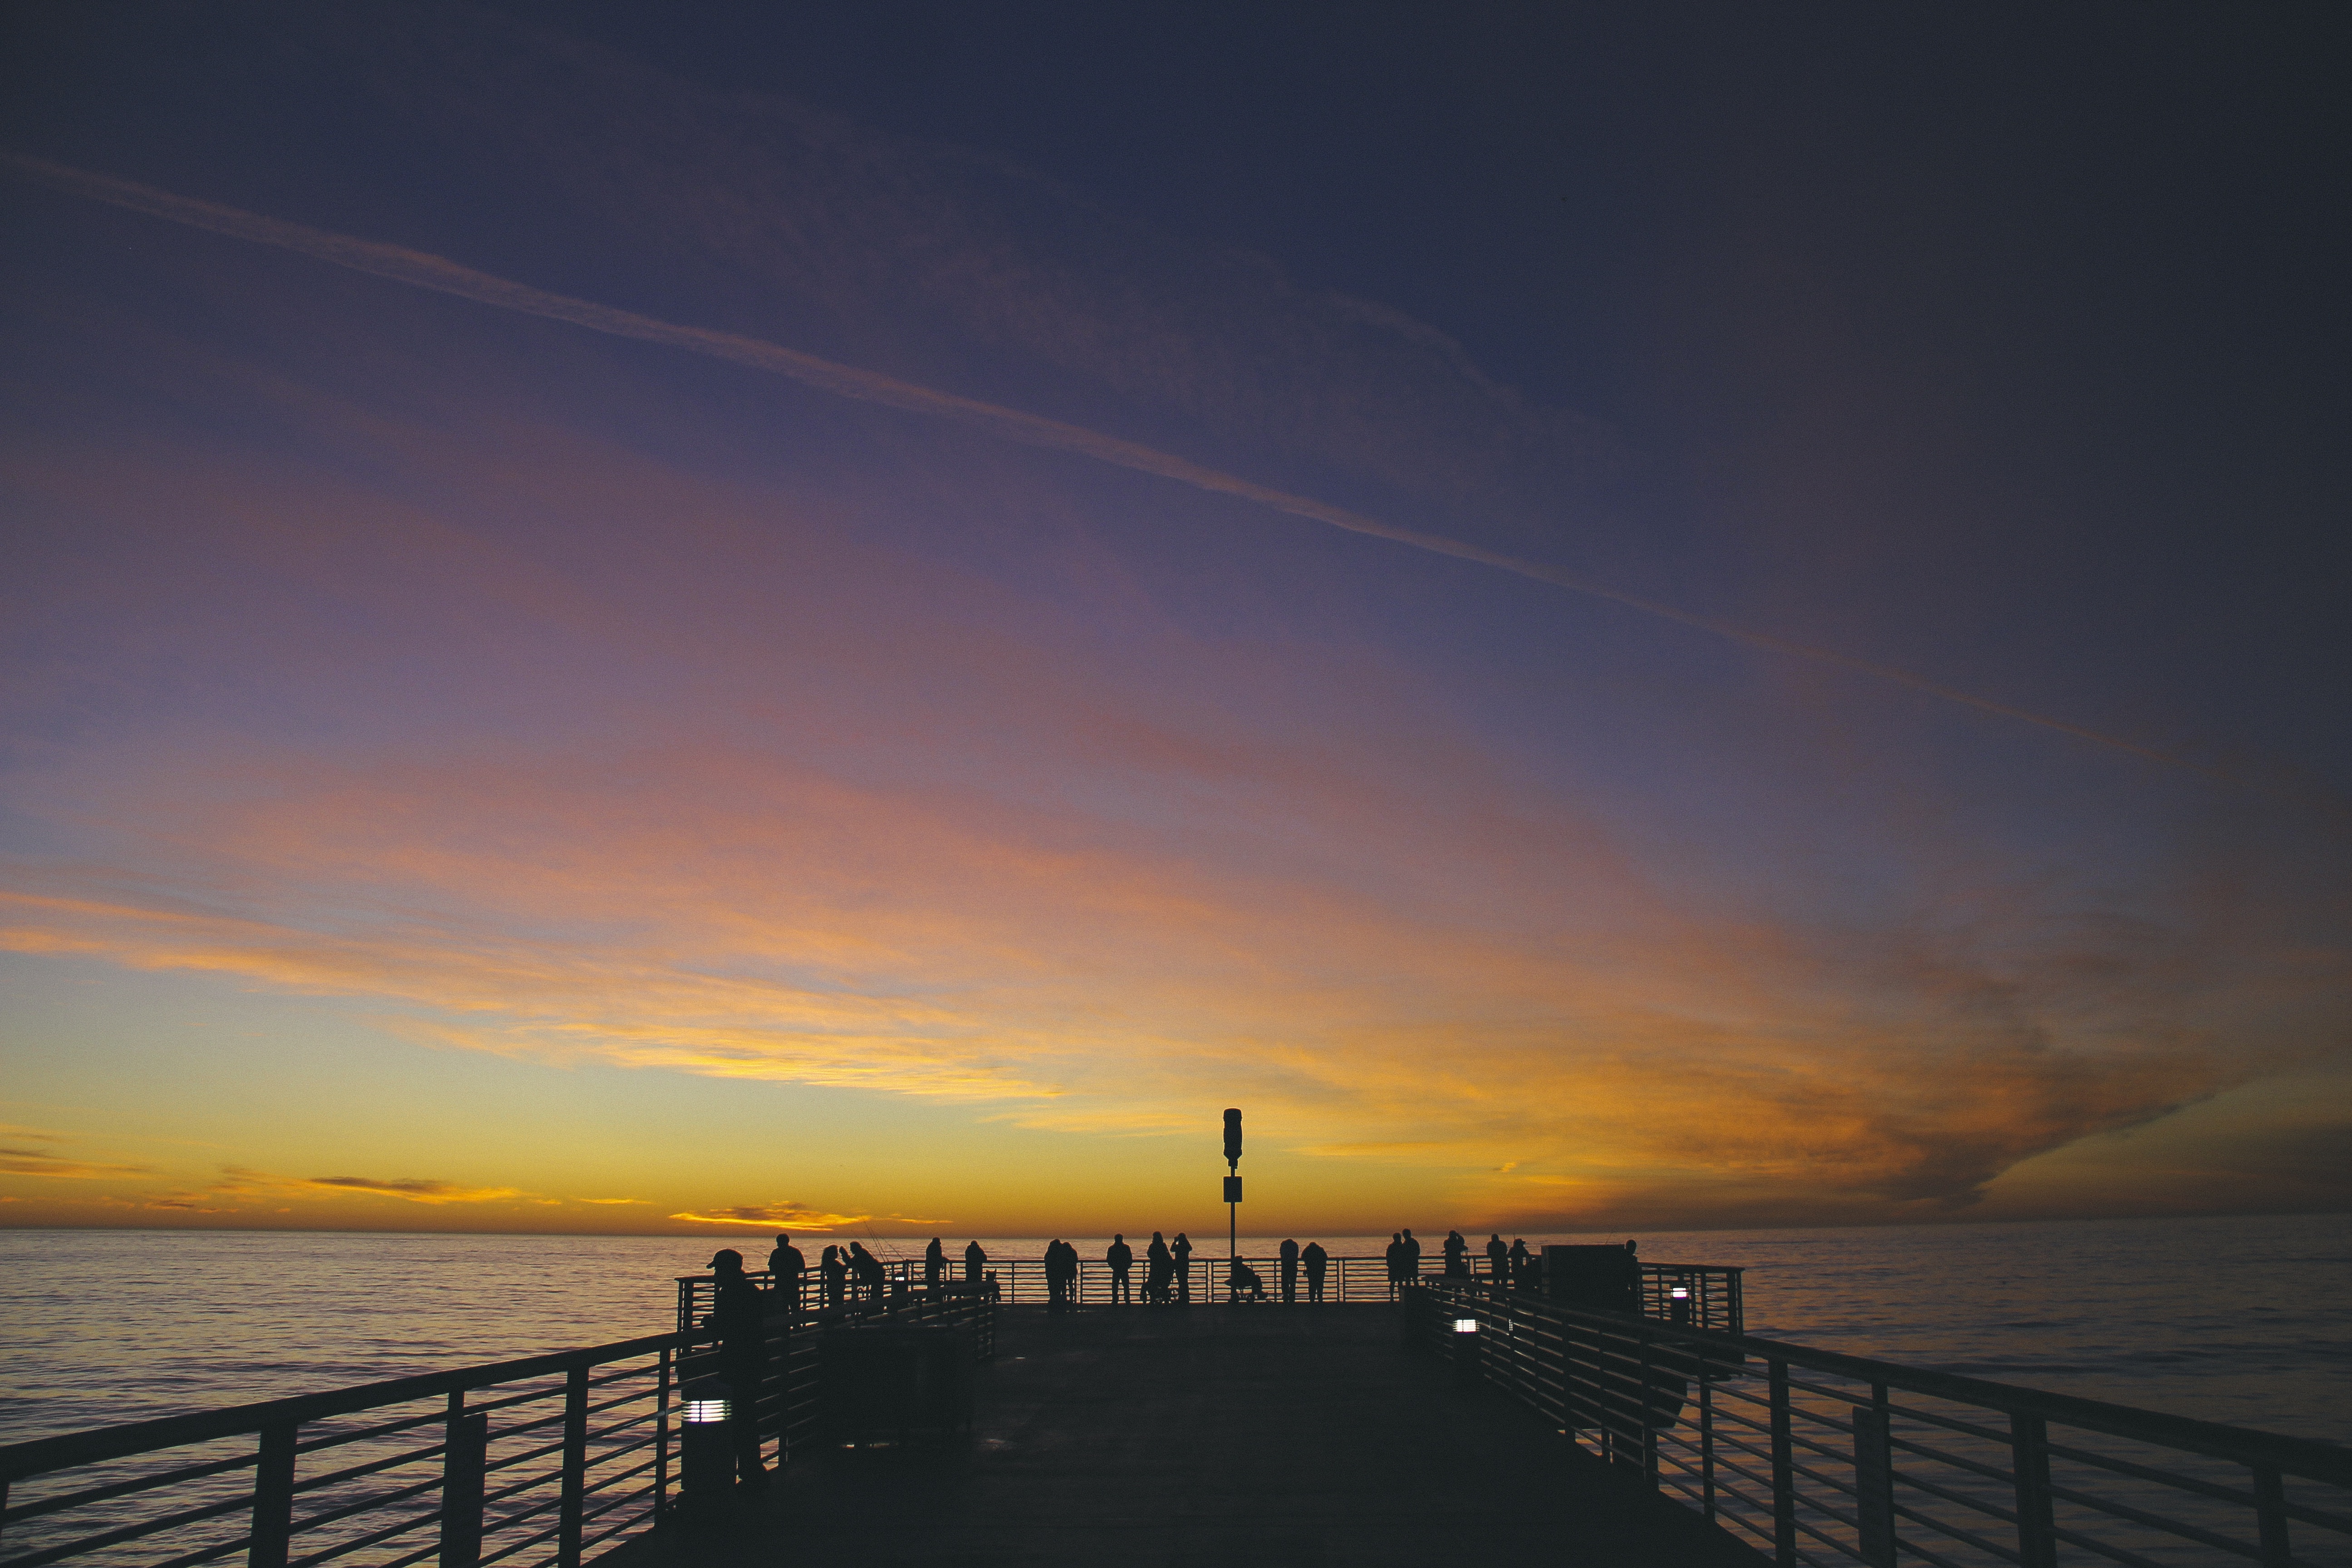
beach, sea, coast, ocean, horizon, dock, cloud, people, sky, sun, sunrise, sunset, sunlight, morning, dawn, pier, summer, vacation, travel, dusk, evening, twilight, holiday, harbor, port, jetty, tourism, tourists, afterglow